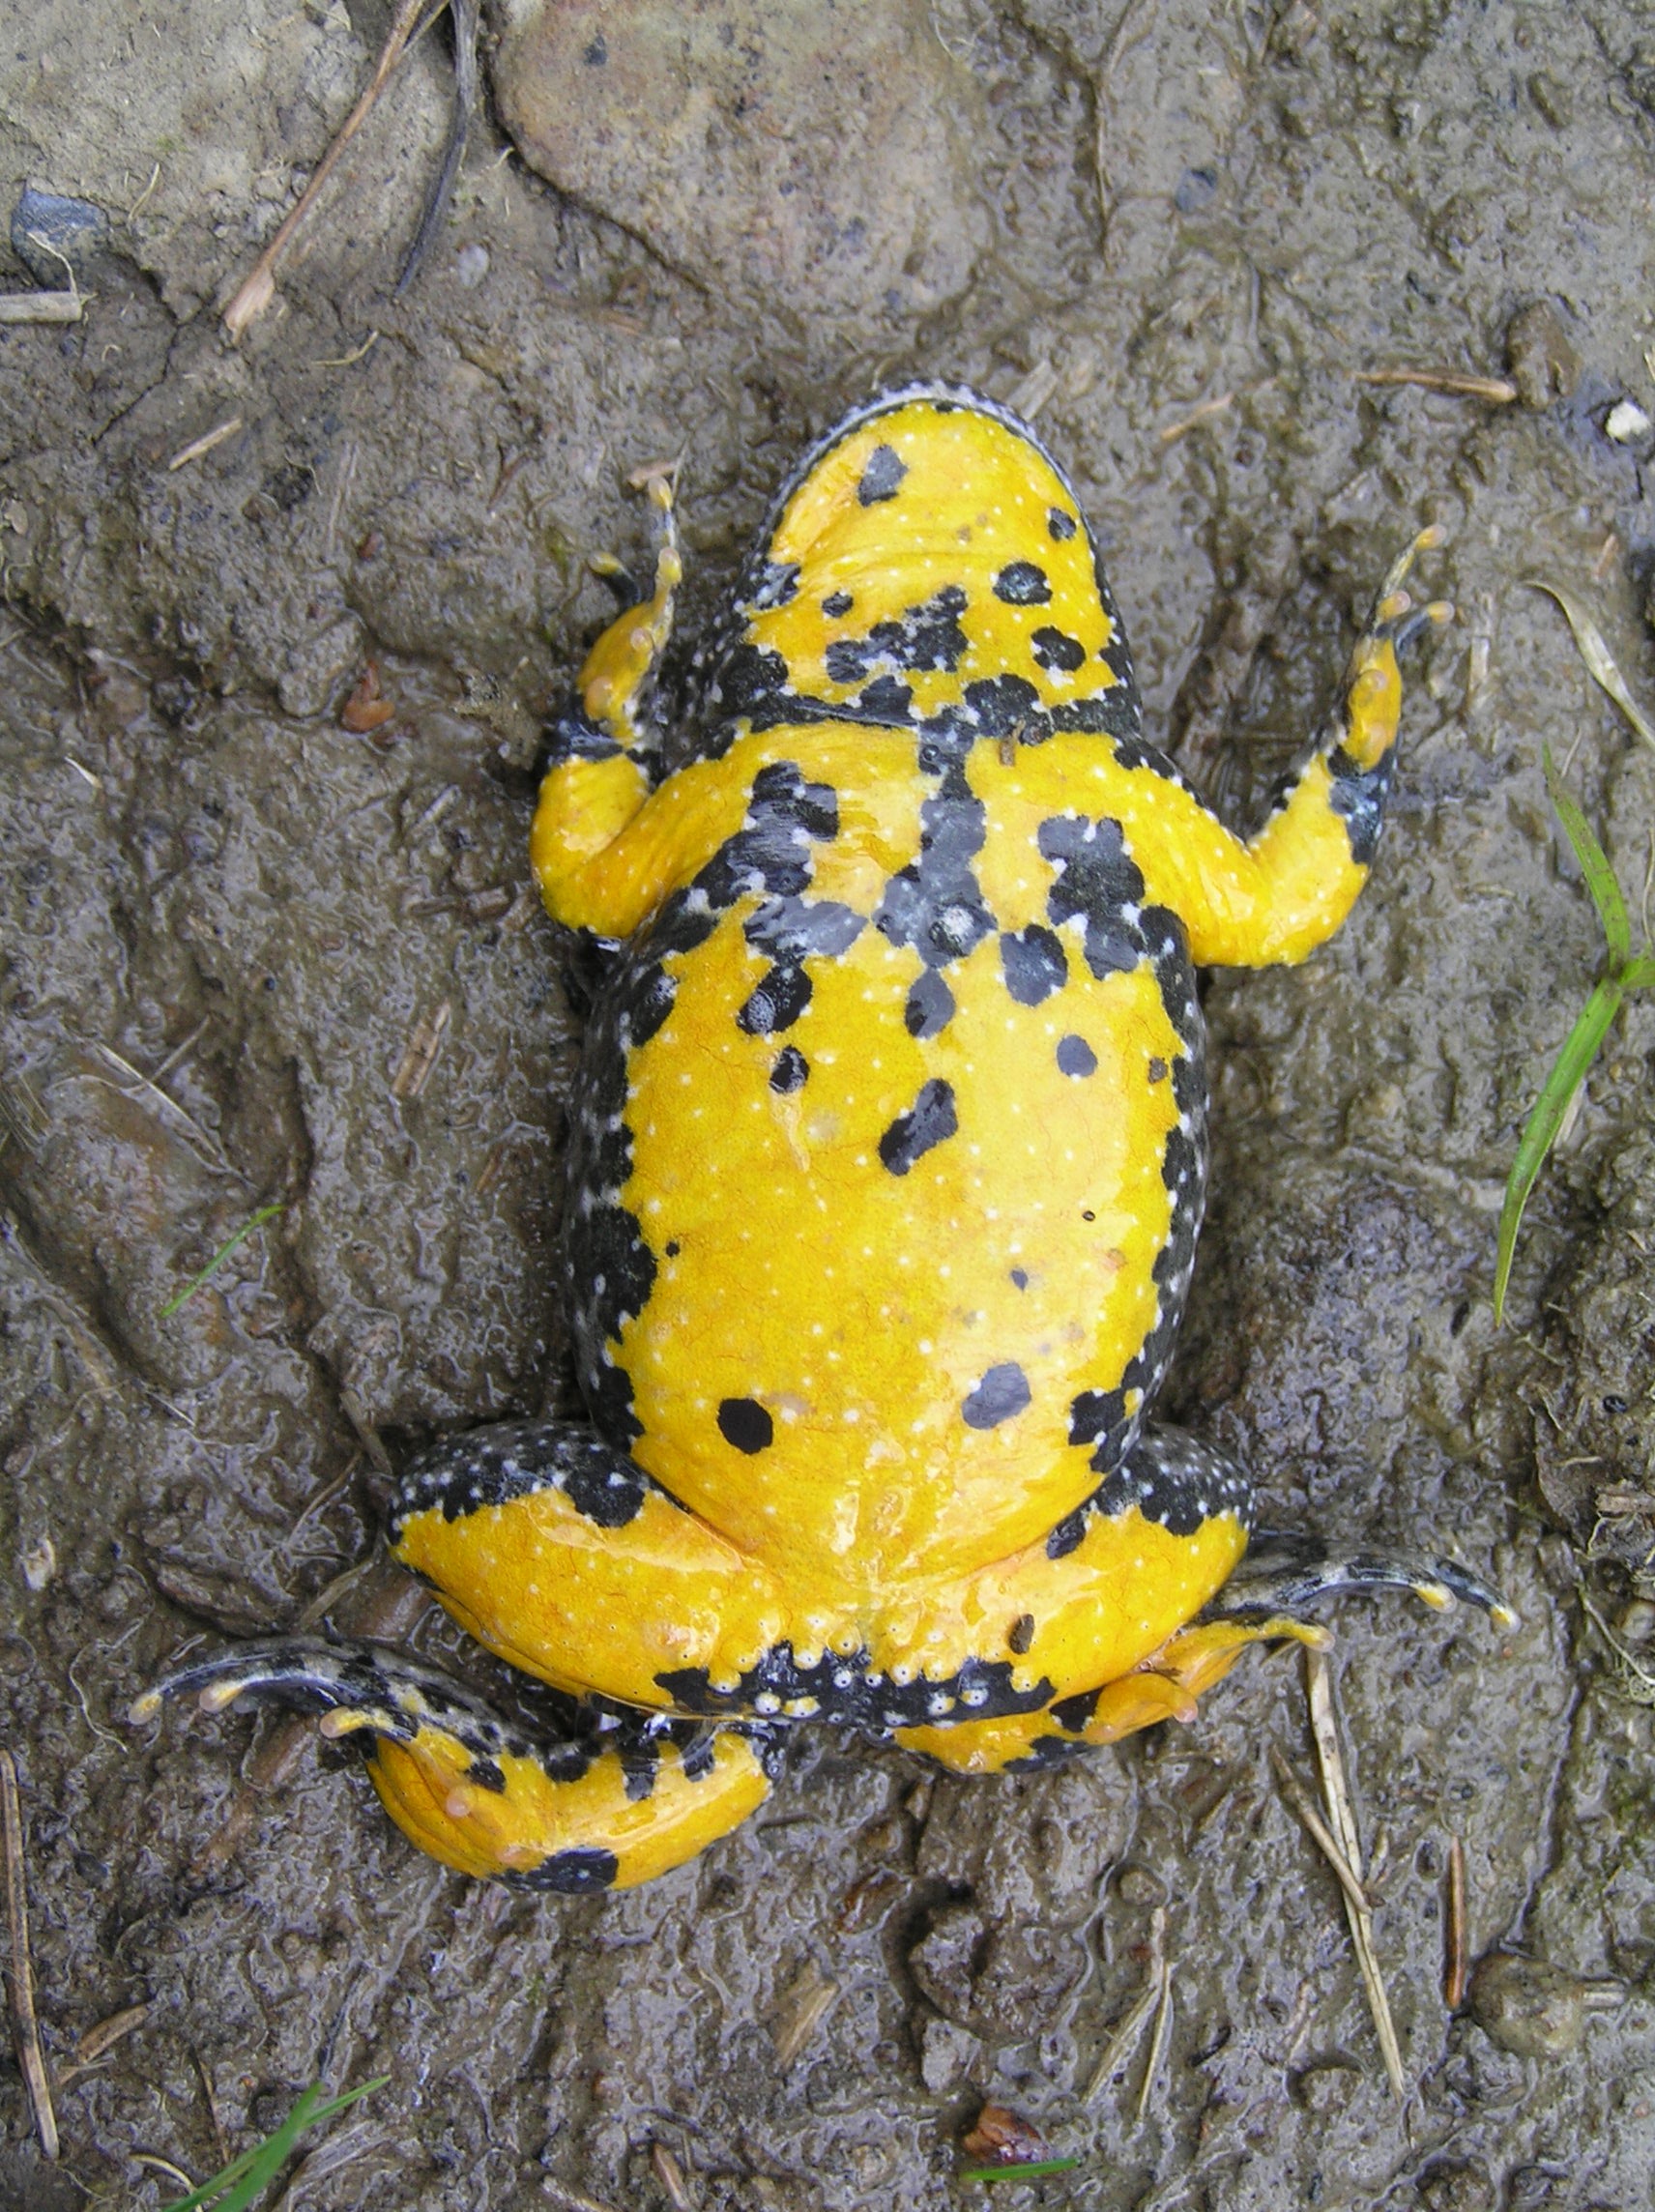
water, wildlife, biology, frog, amphibian, yellow, fauna, salamander, salamandra, ranidae, marine biology, salamandridae, european fire salamander, yellow bellied toad